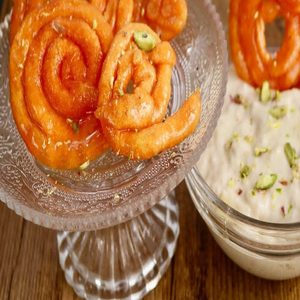
Dish: jalebi